Pastor

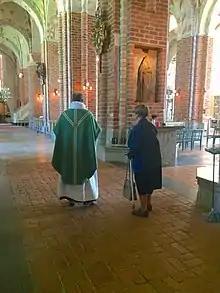
A Lutheran priest of the Church of Sweden prepares for the celebration of Mass in Strängnäs Cathedral.

A pastor (abbreviated to "Ps","Pr", "Pstr.", "Ptr." or "Psa" (both singular), or "Ps" (plural)) is the leader of a Christian congregation who also gives advice and counsel to people from the community or congregation. In Lutheranism, Catholicism, Eastern Orthodoxy, Oriental Orthodoxy and Anglicanism, pastors are always ordained. In Methodism, pastors may be either licensed or ordained.